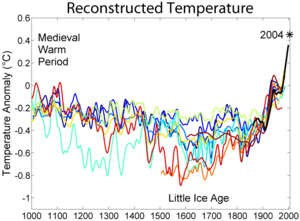
Le graphique en « crosse de hockey » désigne la forme des reconstitutions dites « MBH98 » et « MBH99 » de la variation de la température moyenne du globe depuis 1 000 ans proposée en 1998 puis 1999 par Michael E. Mann assisté de Raymond S. Bradley et Malcolm K. Hughes.